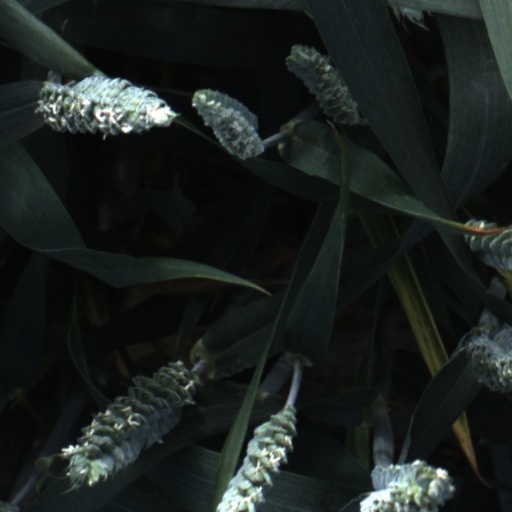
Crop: wheat